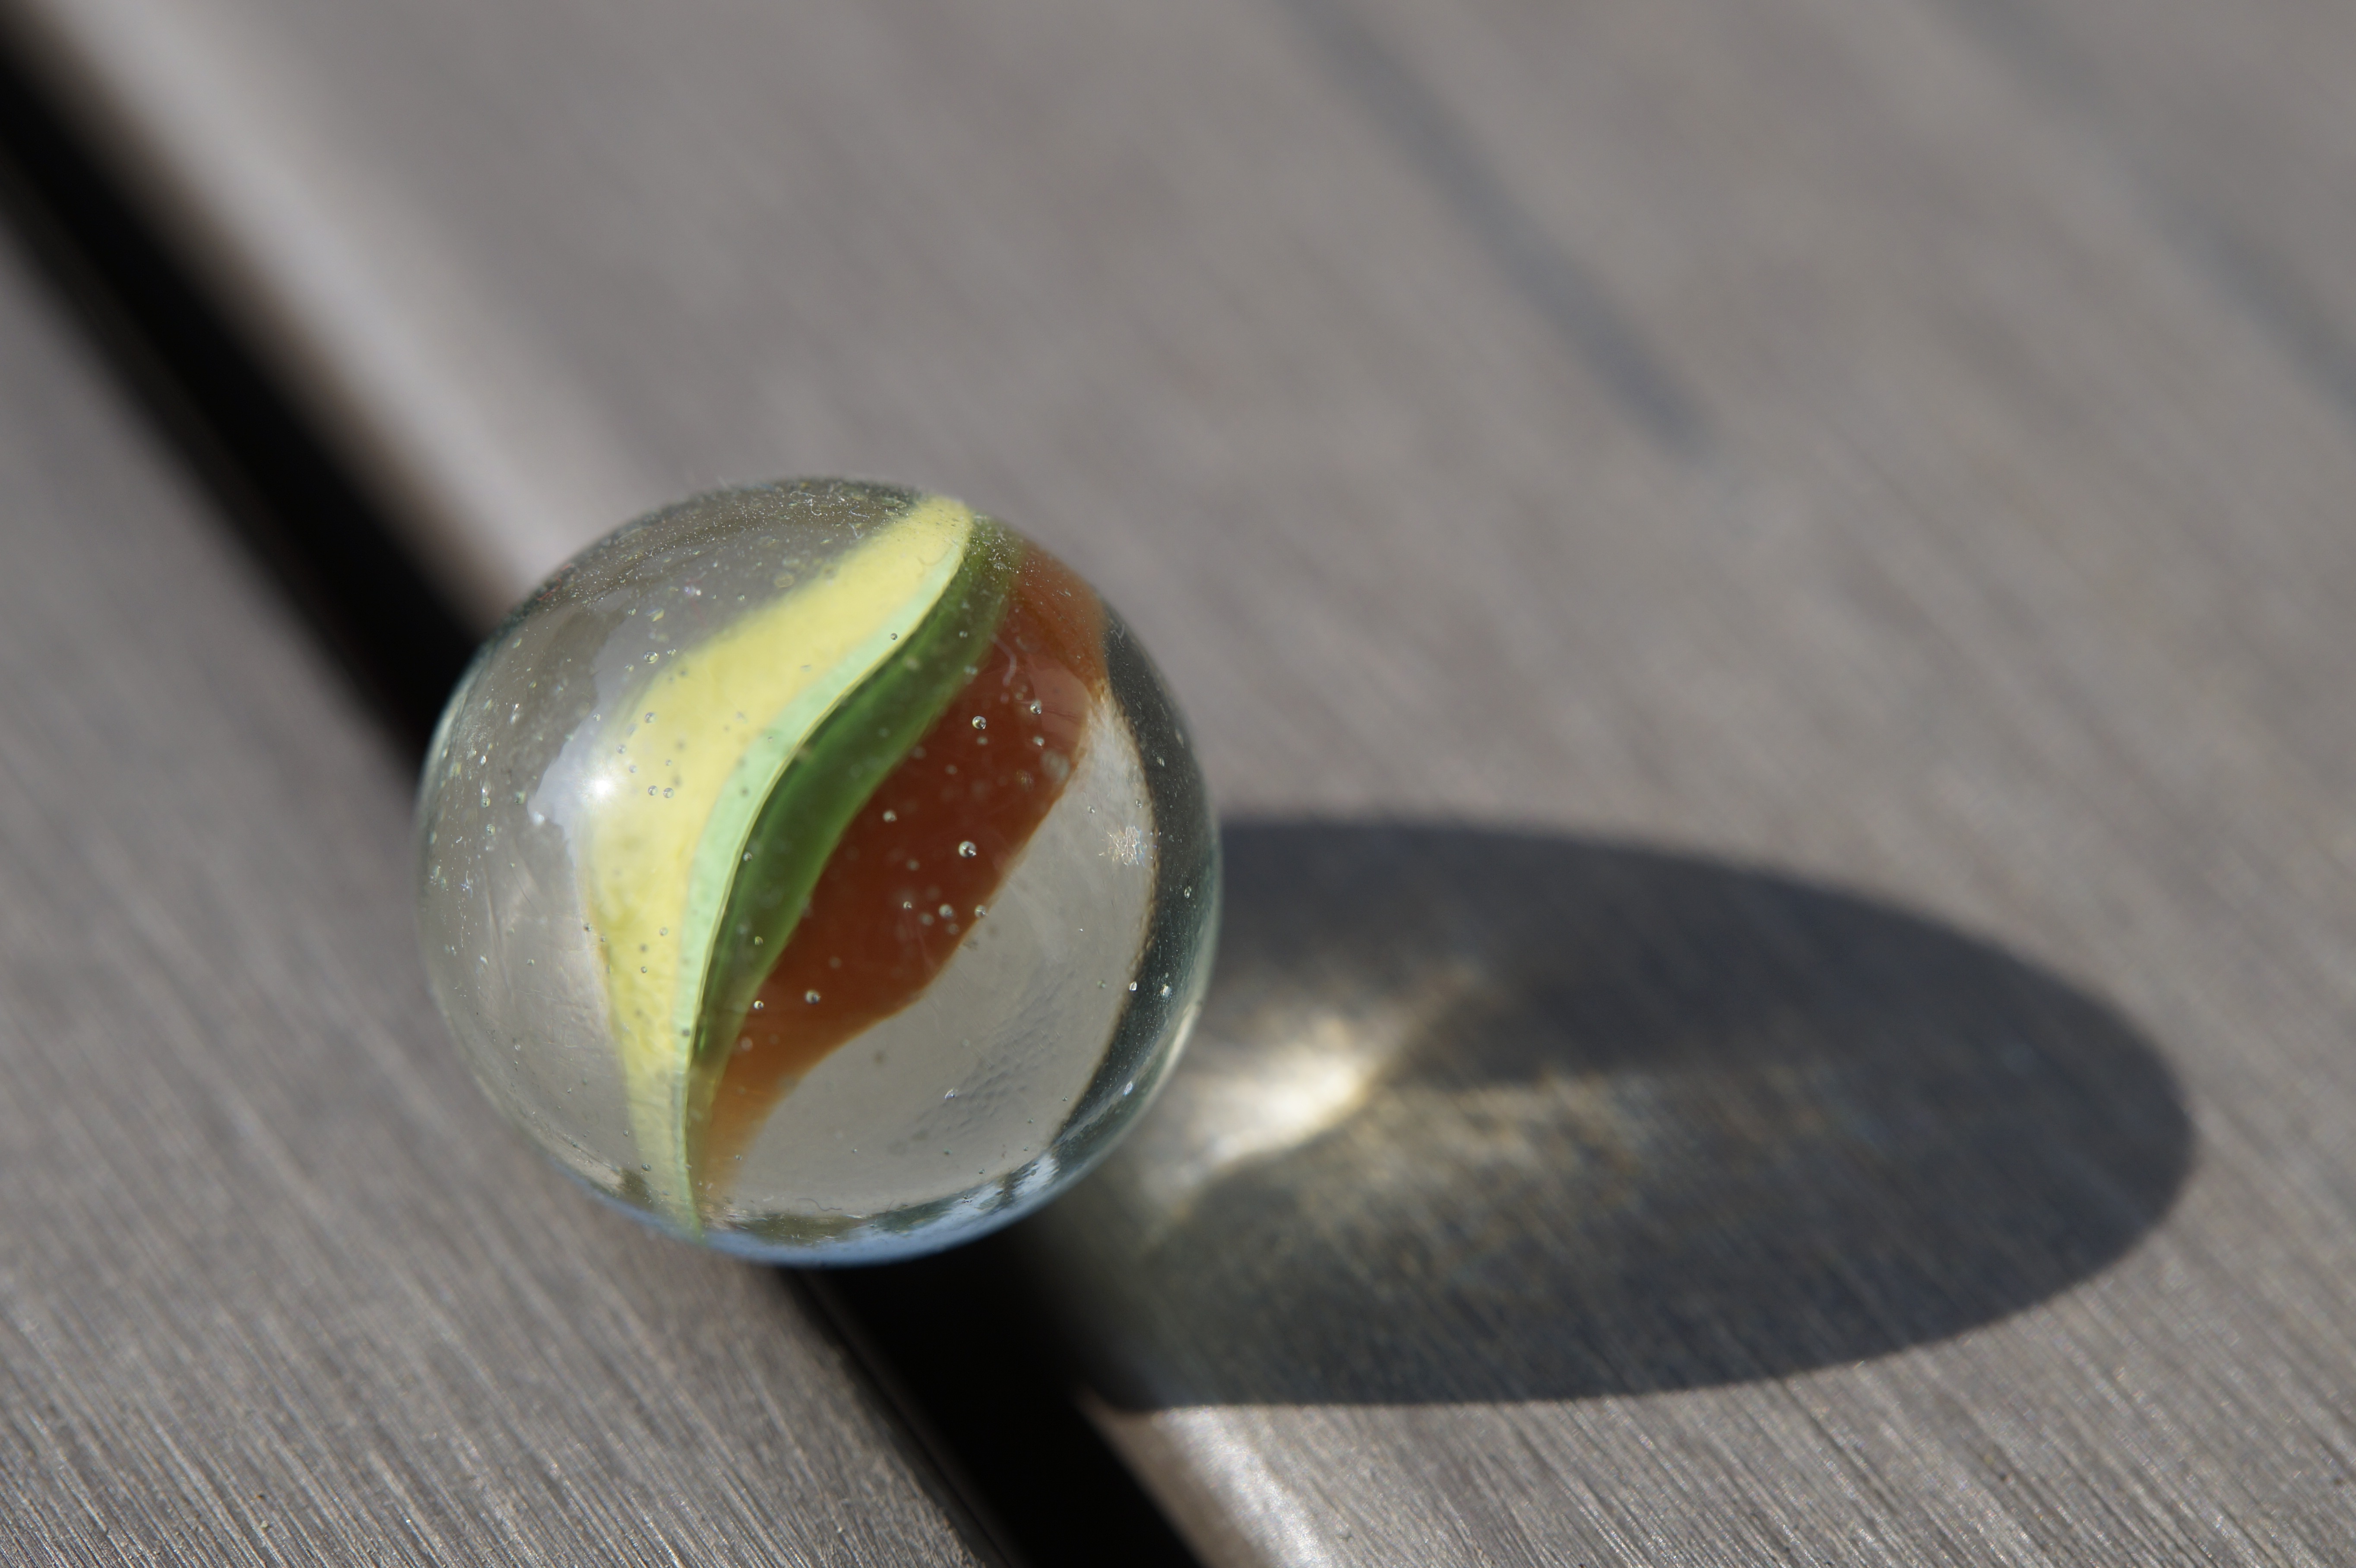
play, glass, food, green, produce, close, material, close up, jewellery, ball, toys, marble, macro photography, children's, fashion accessory, glass marble